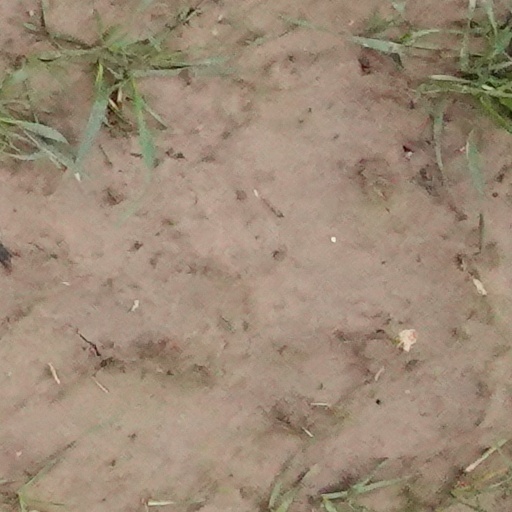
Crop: wheat